Spanish colonization of the Americas

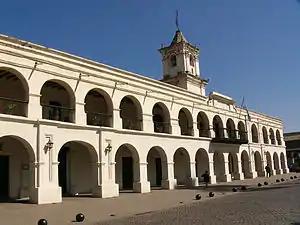
Cabildo in the city of Salta (Argentina)

The Spaniards systematically attempted to transform structures of indigenous governance to those more closely resembling those of Spaniards, so the indigenous city-state became a Spanish town and the indigenous noblemen who ruled became officeholders of the town council (cabildo). Although the structure of the indigenous cabildo looked similar to that of the Spanish institution, its indigenous functionaries continued to follow indigenous practices. In central Mexico, there exist minutes of the sixteenth-century meetings in Nahuatl of the Tlaxcala cabildo. Indigenous noblemen were particularly important in the early period of colonization, since the economy of the encomienda was initially built on the extraction of tribute and labor from the commoners in their communities. As the colonial economy became more diversified and less dependent on these mechanisms for the accumulation of wealth, the indigenous noblemen became less important for the economy. However, noblemen became defenders of the rights to land and water controlled by their communities. In colonial Mexico, there are petitions to the king about a variety of issues important to particular indigenous communities when the noblemen did not get a favorable response from the local friar or priest or local royal officials.